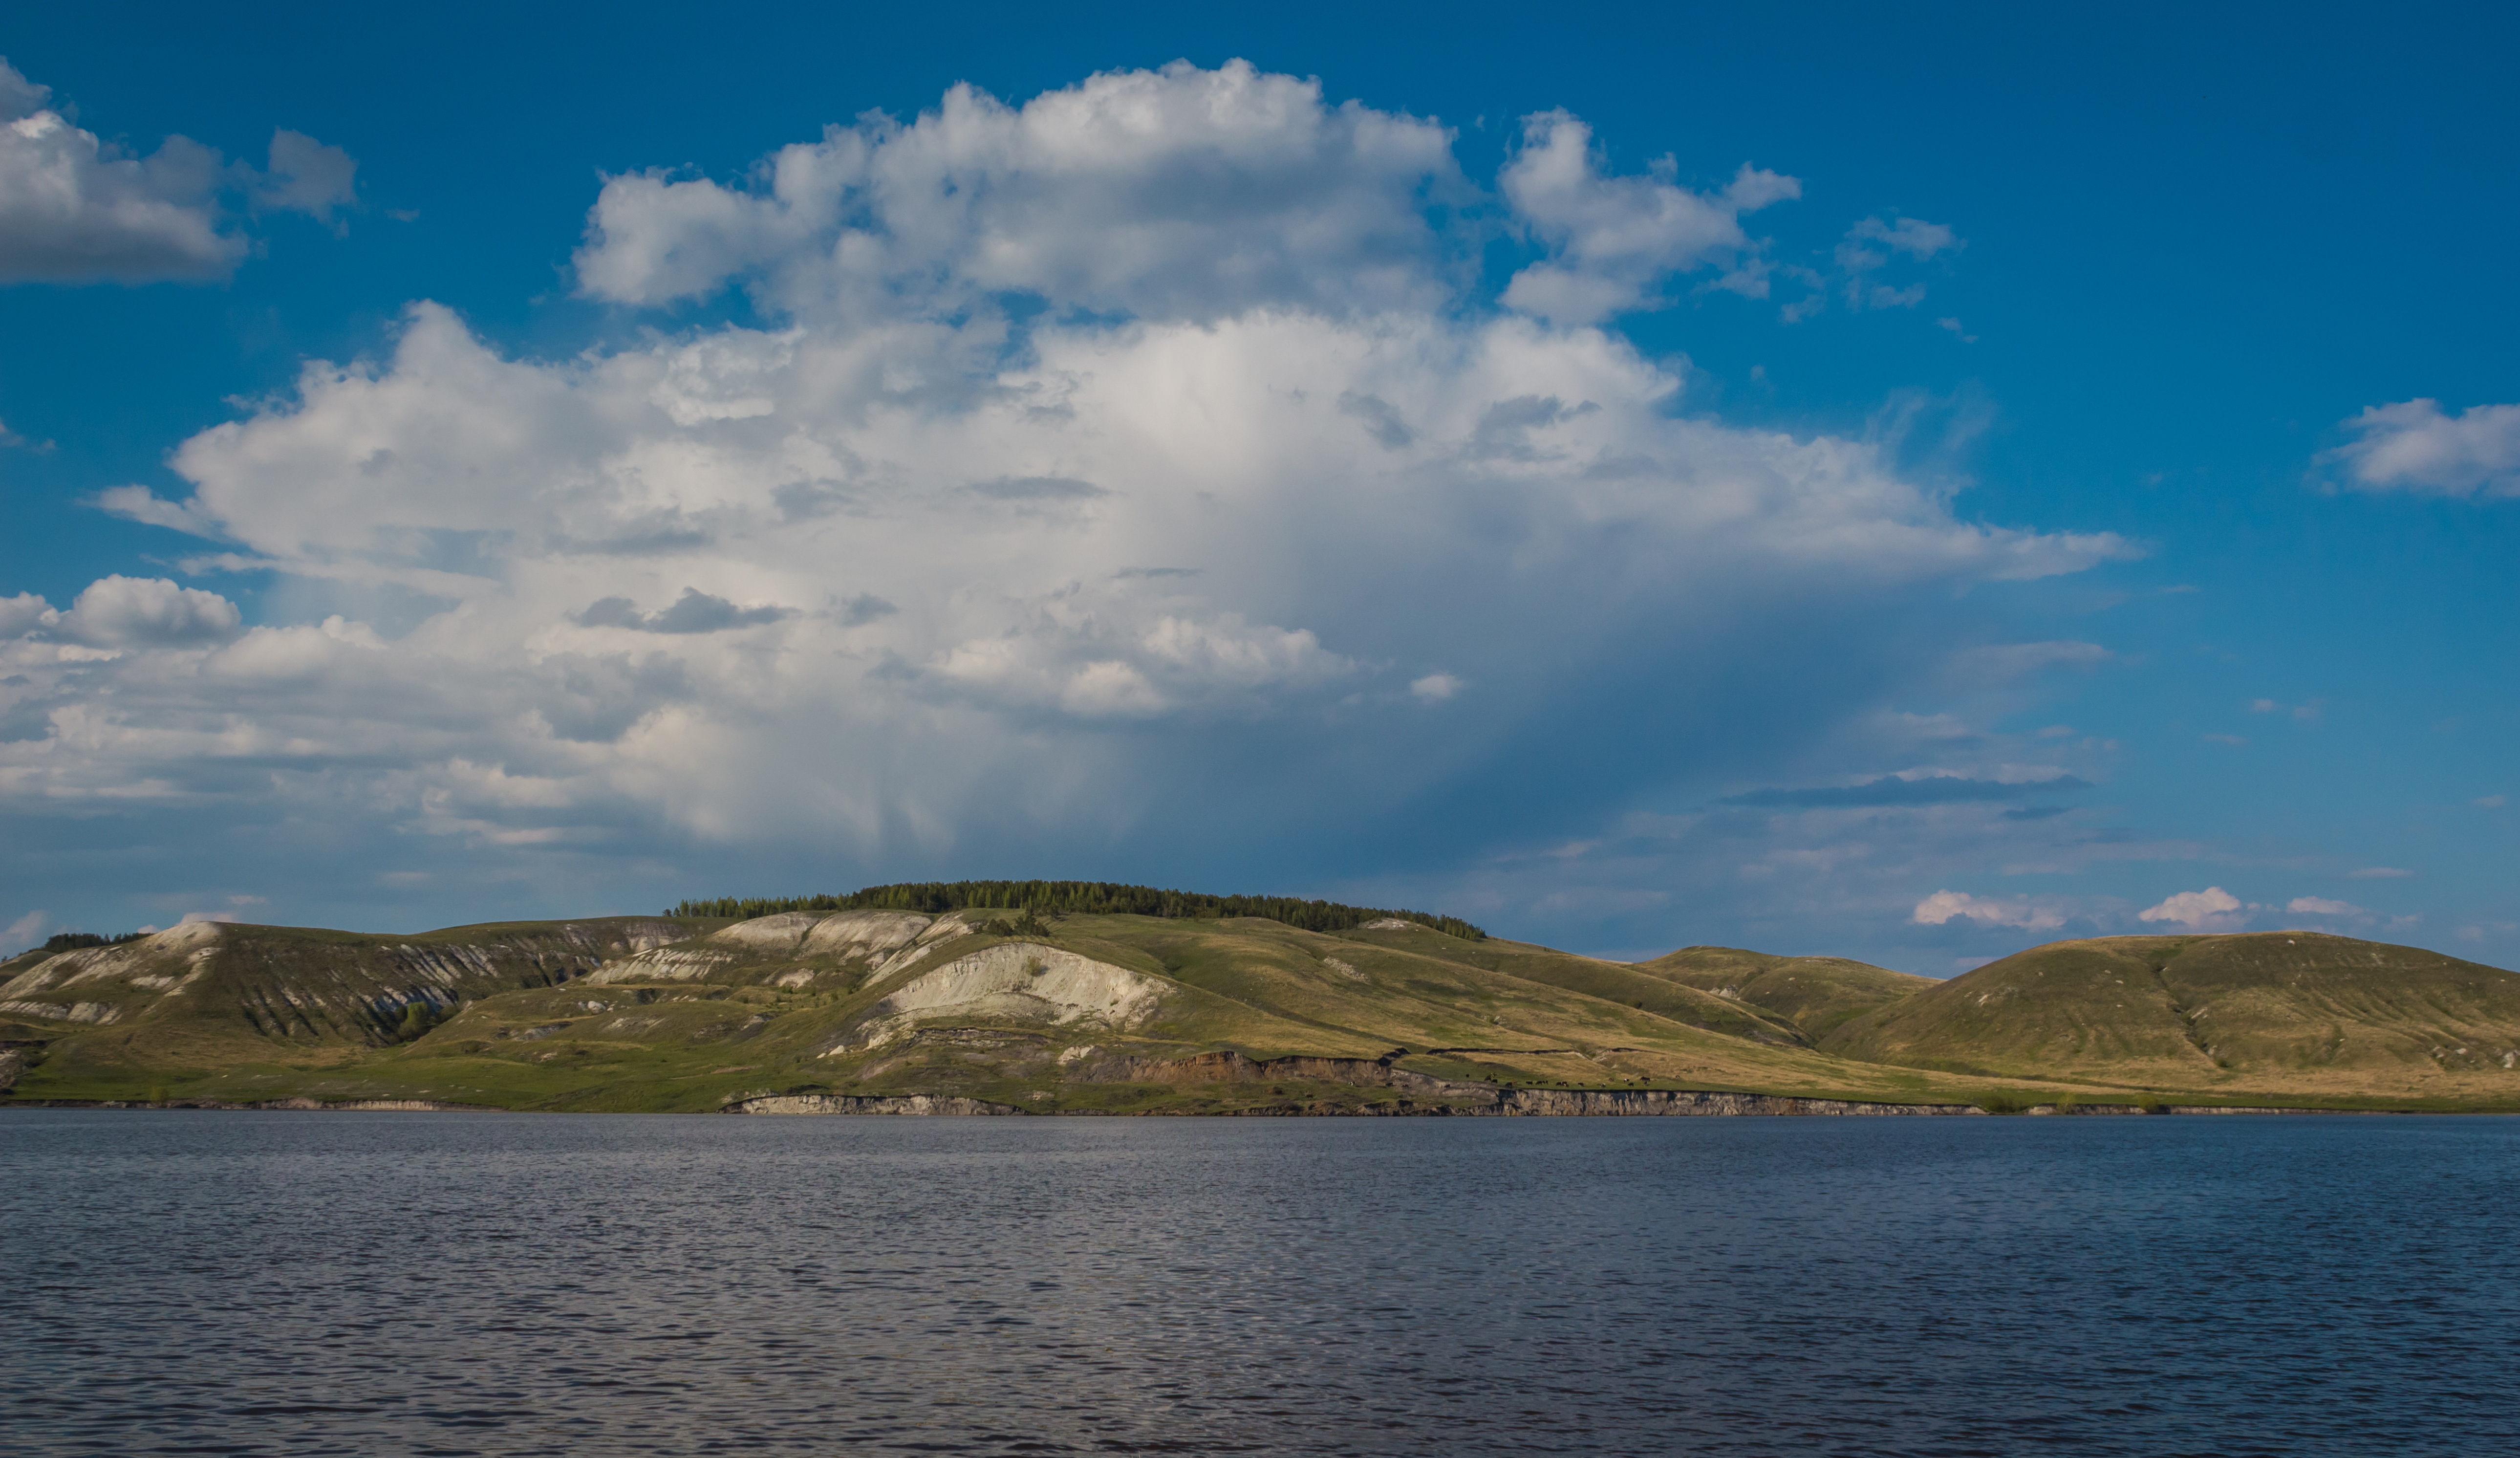
beach, landscape, sea, coast, water, nature, ocean, horizon, mountain, cloud, sky, hill, shore, lake, river, dusk, reflection, bay, island, reservoir, terrain, body of water, blue sky, russia, loch, cape, landform, meteorological phenomenon, geographical feature